Mike Ford (baseball)

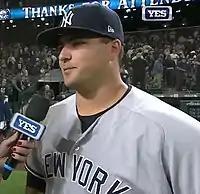
Ford with the New York Yankees in 2019

The Yankees invited Ford to spring training as a non-roster player in 2019. They assigned him to Scranton/Wilkes-Barre to start the 2019 season. The Yankees promoted Ford to the major leagues when Greg Bird went on the injured list on April 16. He made his major league debut on April 18. After going 0 for 6 at bat in his first two games, on April 21, Ford got his first MLB hit; a double to left-center field off Jorge López in a 7–6 win against the Kansas City Royals. On April 23, he hit his first MLB home run off Chris Stratton of the Los Angeles Angels.